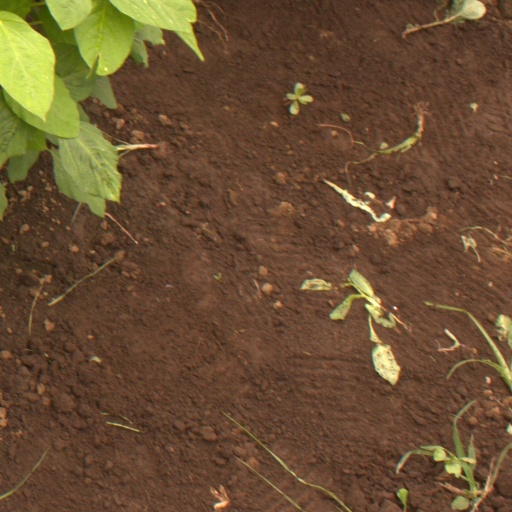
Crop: soybean